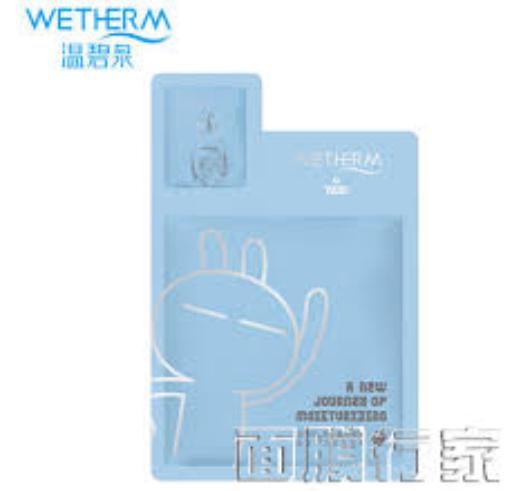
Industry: Necessities